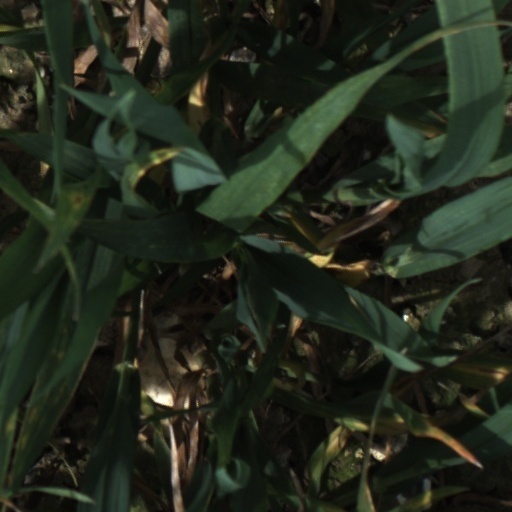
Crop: wheat